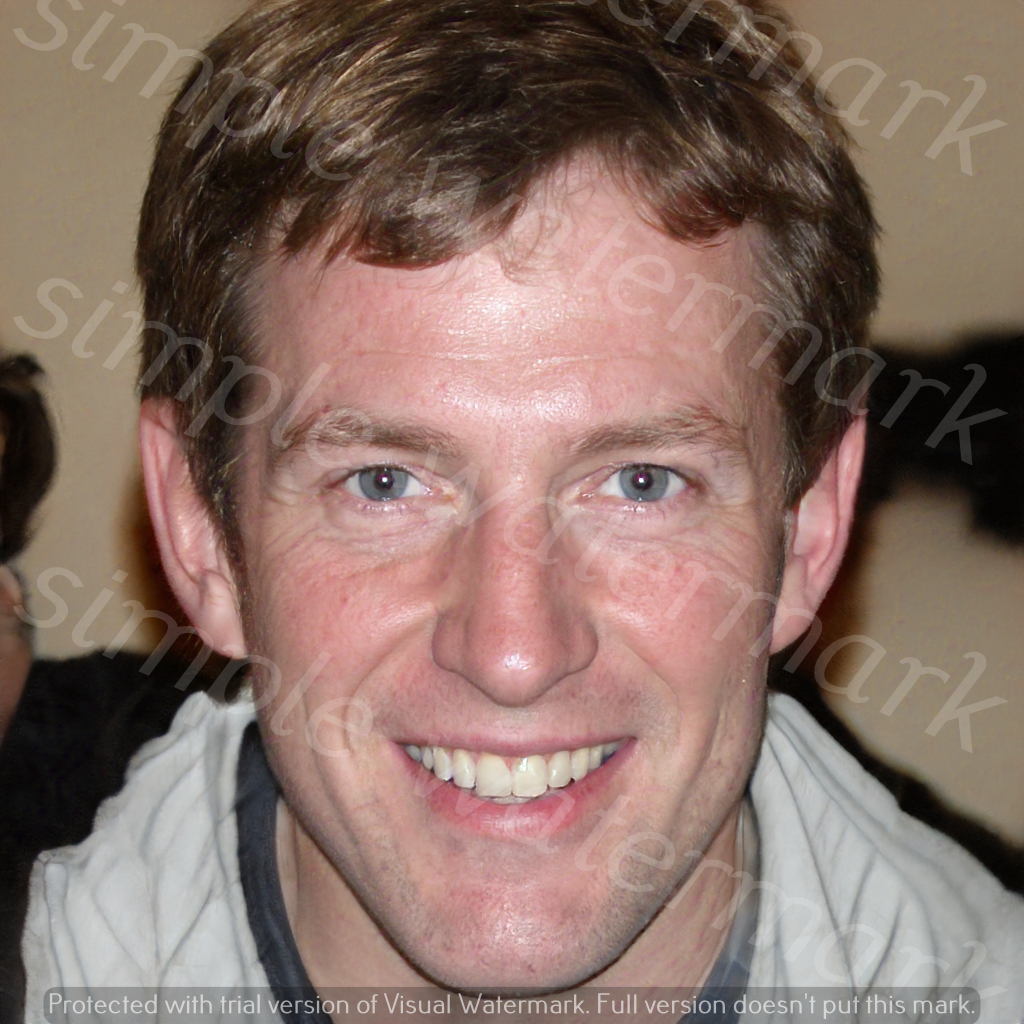
Label: Watermark